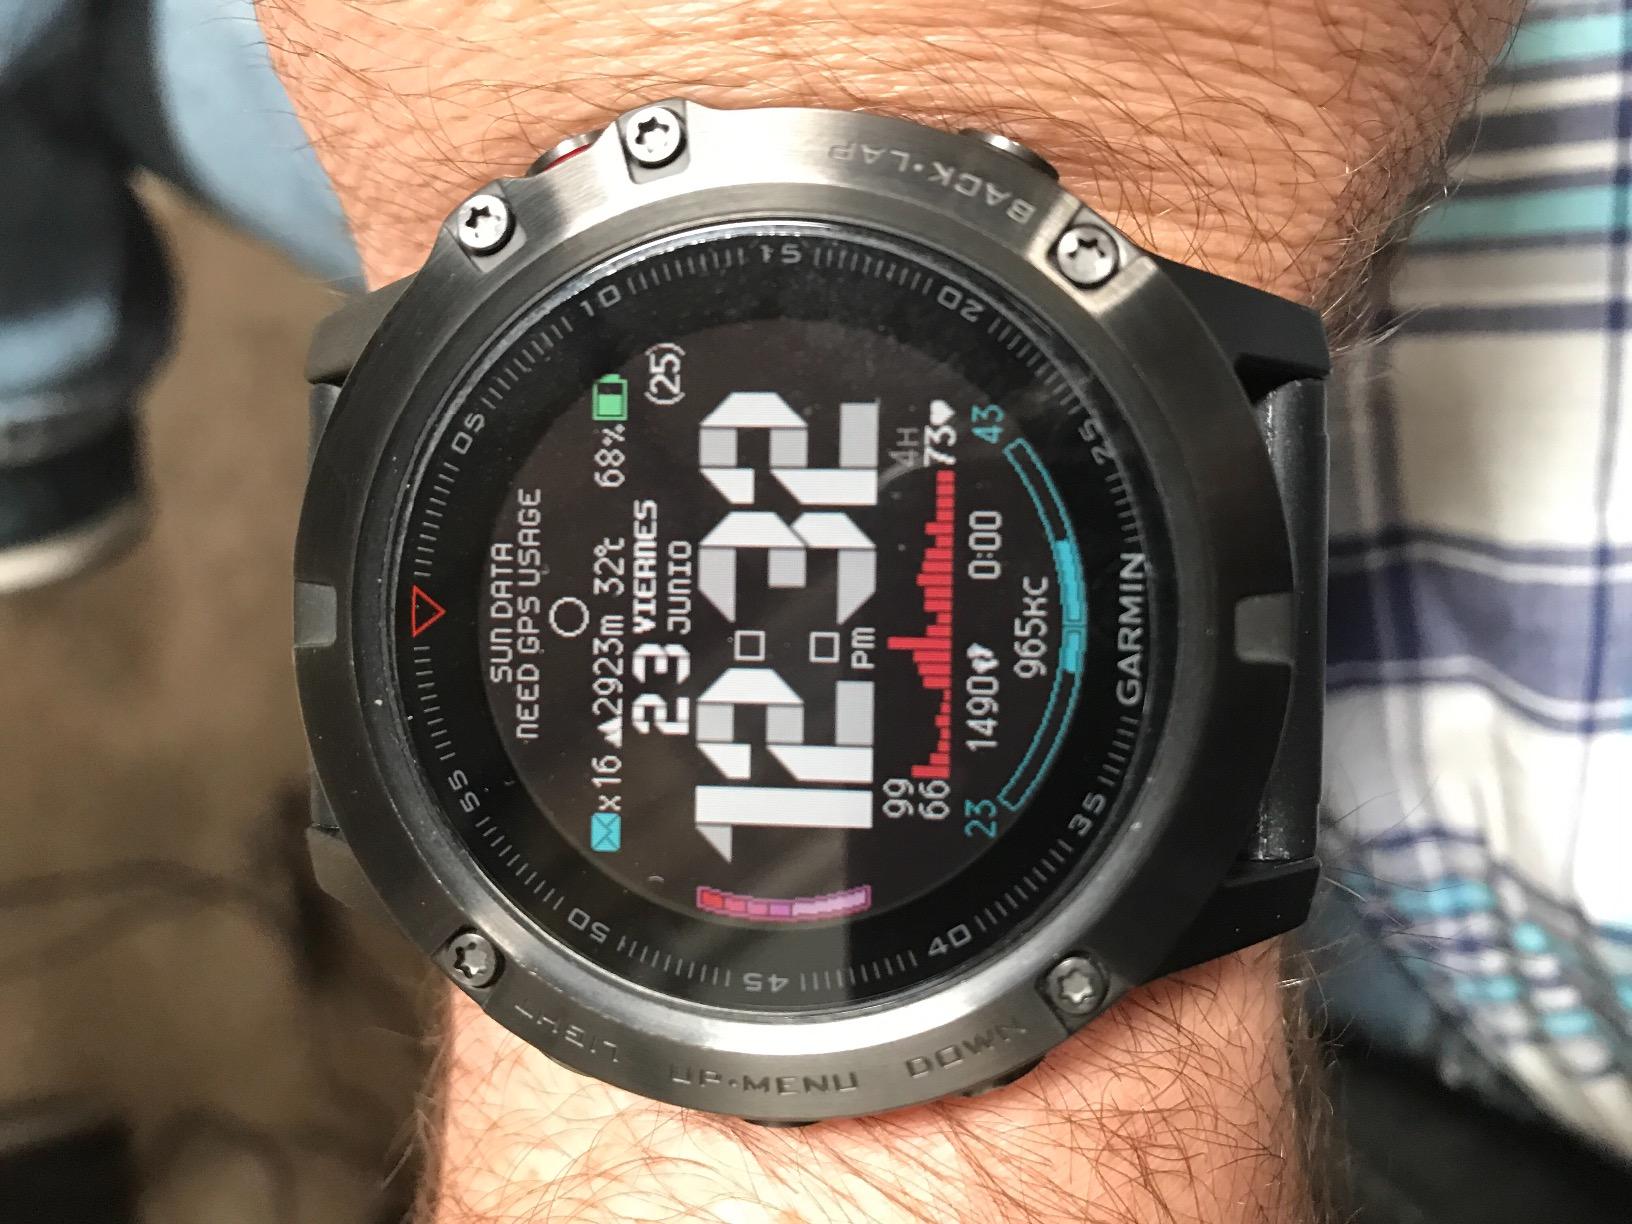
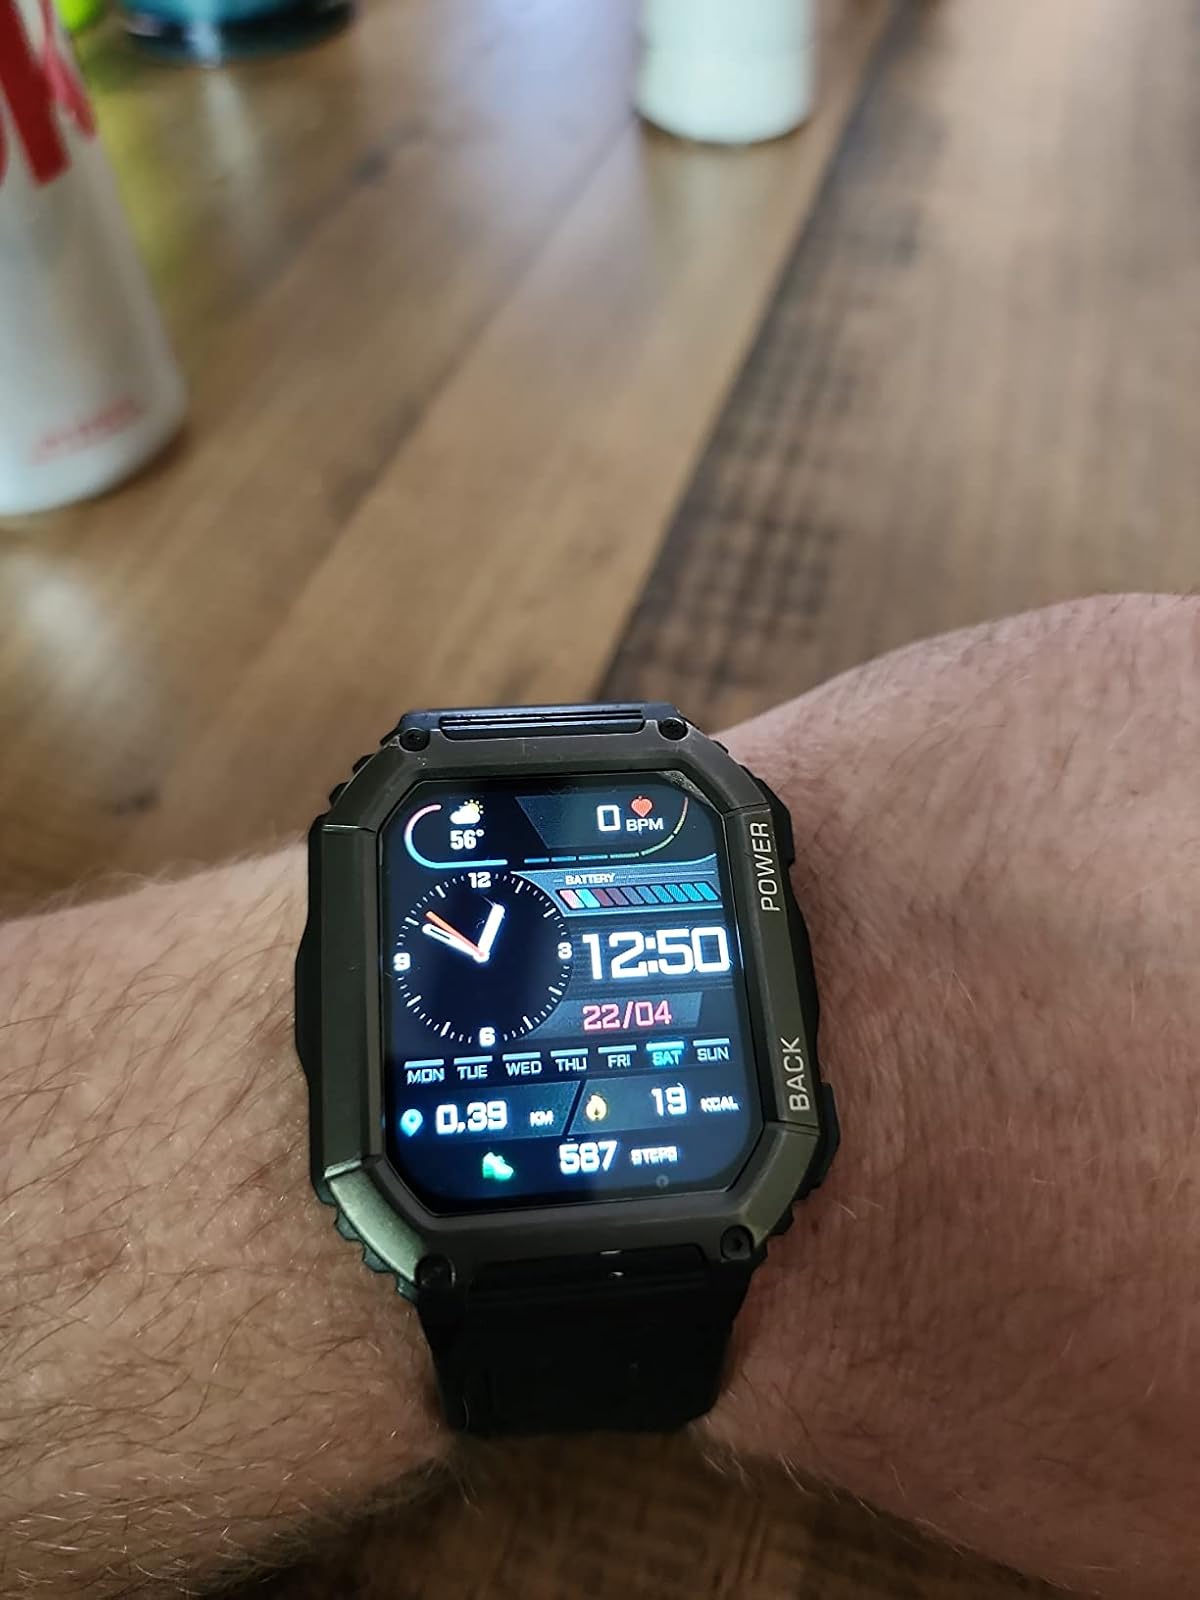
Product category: smartwatch
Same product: no